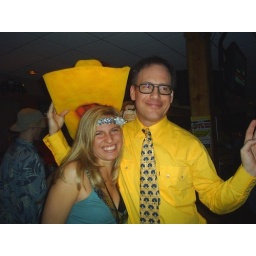
love the man in the yellow hat